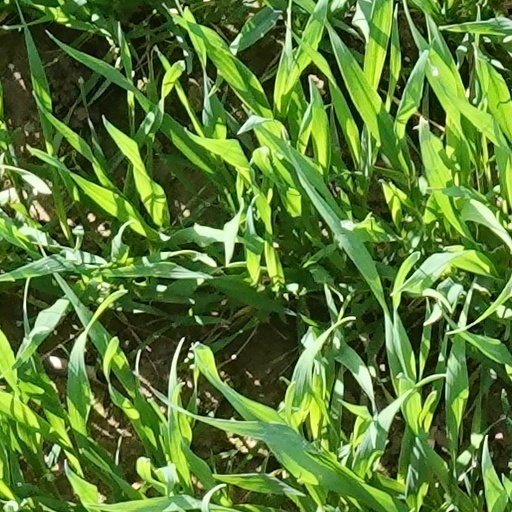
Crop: wheat